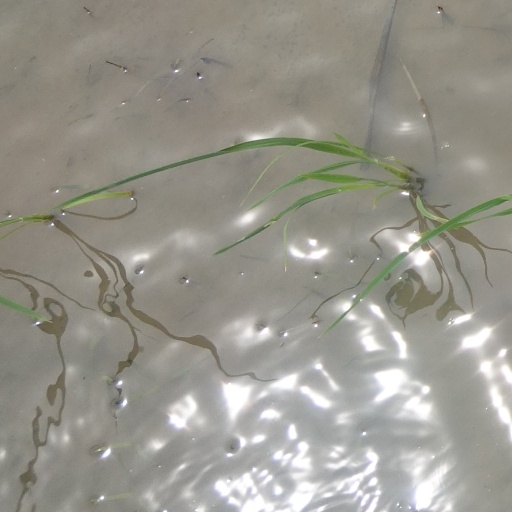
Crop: rice